194 Prokne

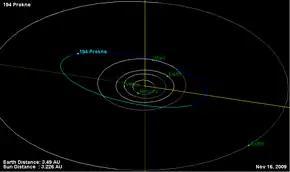
Orbital diagram

194 Prokne is a main-belt asteroid that was discovered by German-American astronomer C. H. F. Peters on March 21, 1879, in Clinton, New York, and named after Procne, the sister of Philomela in Greek mythology. Stellar occultations by Prokne have been observed twice, in 1984 from Italy and again in 1999 from Iowa (United States).